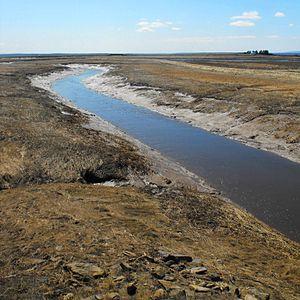
Le Grand Dérangement constitue une période de l'histoire de l'Acadie s'échelonnant, selon les historiens, de 1749 ou 1750 aux années 1780 ou même 1820. La déportation des Acadiens, souvent considérée comme synonyme, ne couvre qu'une partie de cette période, soit de 1755 à 1763.
La rivière Mésagouèche est une petite rivière canadienne formant la partie sud de la frontière entre le Nouveau-Brunswick et la Nouvelle-Écosse, sur l'isthme de Chignectou. Le nom de la rivière provient de la langue micmaque et veut probablement dire rivière marécageuse, en référence au fait qu'elle traverse le marais de Tantramar. La rivière se déverse dans le bassin de Cumberland.
Pont-à-Buot ou Pointe-de-Bute est un village du comté de Westmorland, au sud-est de la province canadienne du Nouveau-Brunswick. Le village a le statut de district de services locaux sous le nom légal de Pointe de Bute.
Cet article recense les lieux patrimoniaux du comté de Westmorland inscrit au répertoire des lieux patrimoniaux du Canada, qu'ils soient de niveau provincial, fédéral ou municipal.